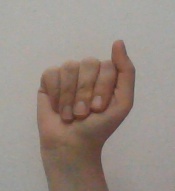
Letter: saad